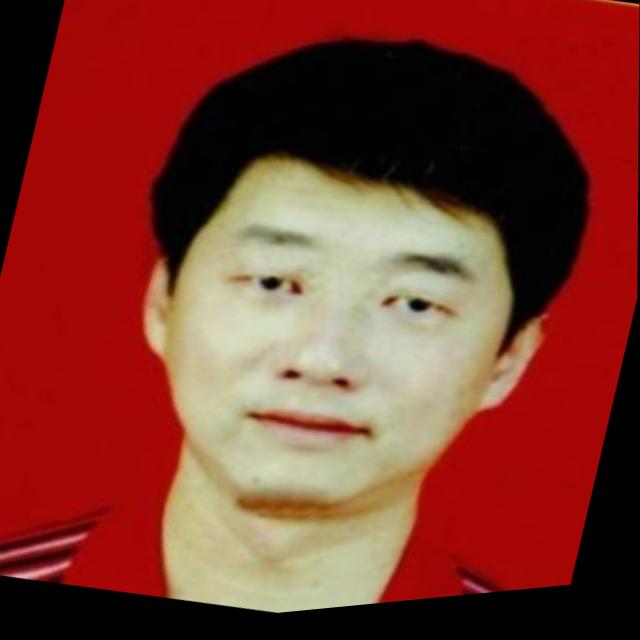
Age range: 45-64